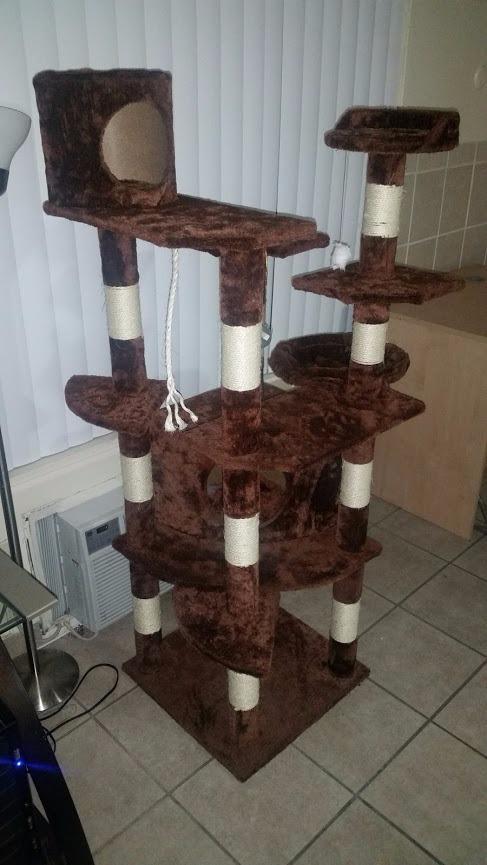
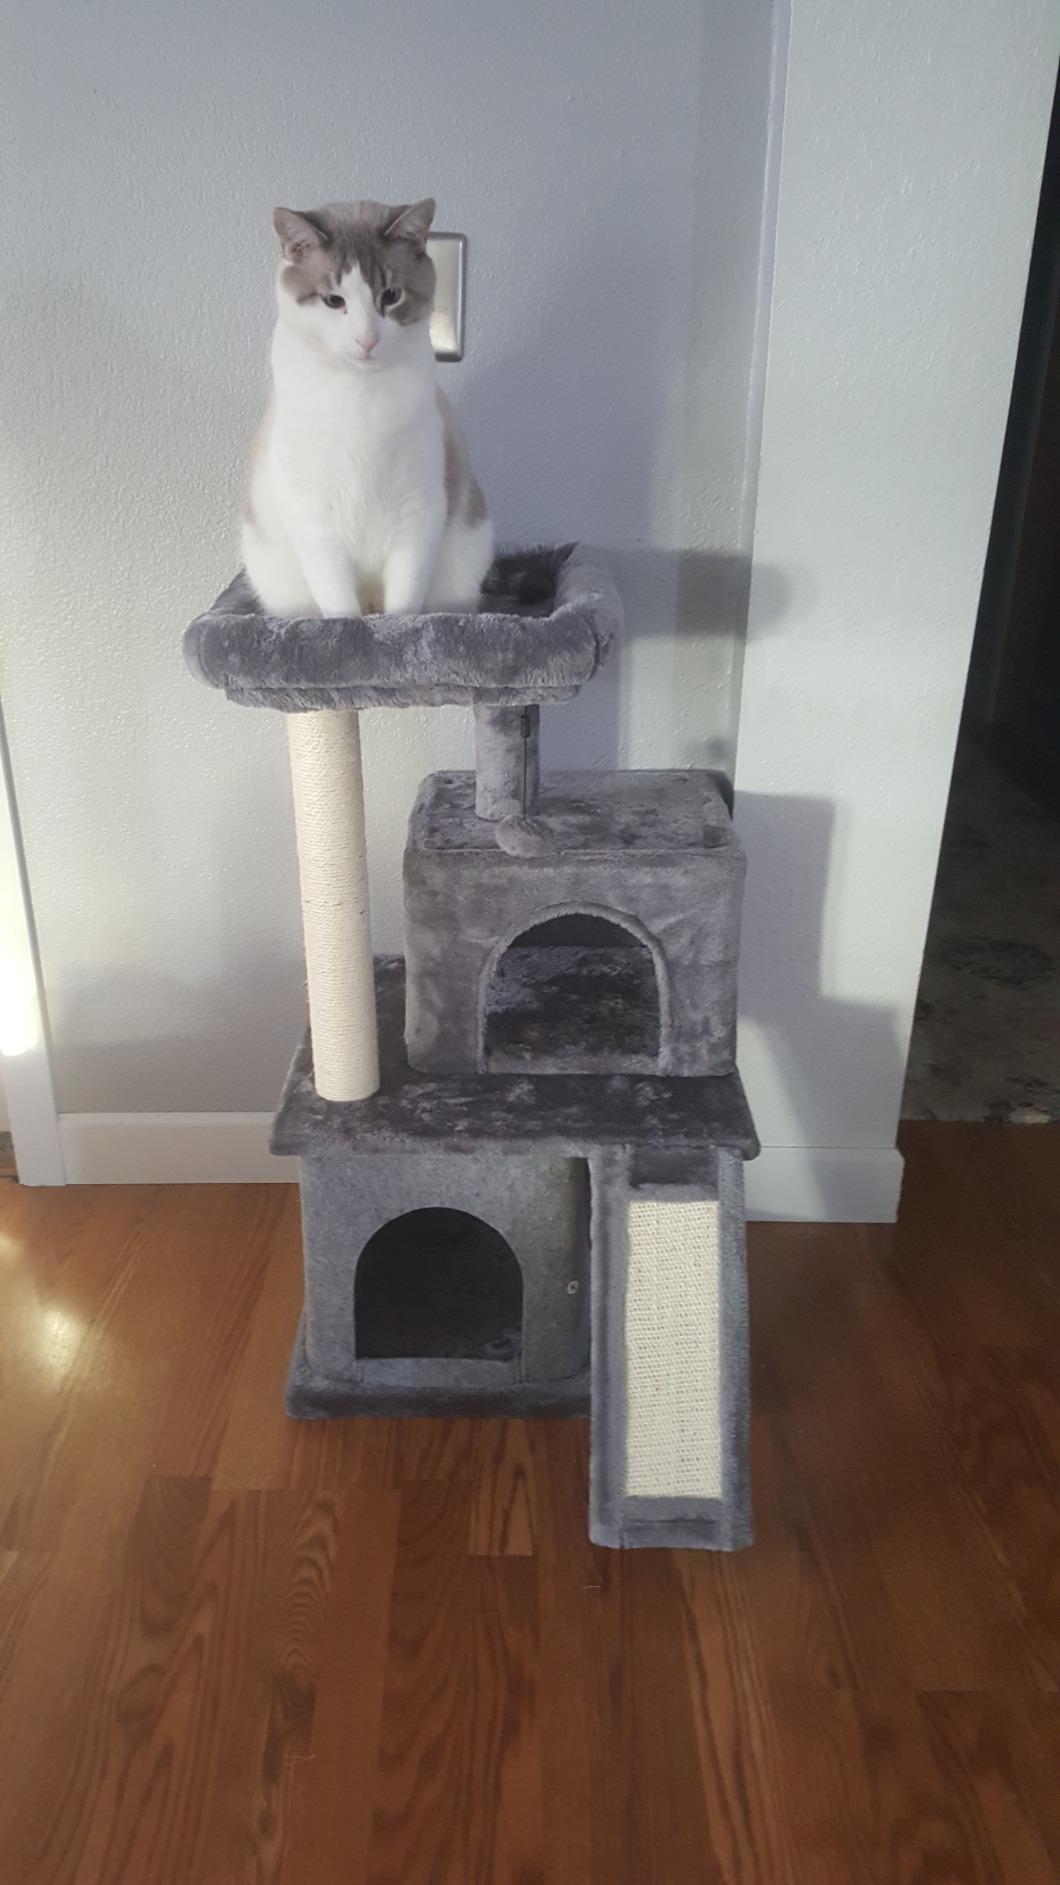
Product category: items_cat tree
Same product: no